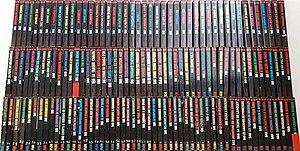
Premiers SAS.
Cette page présente les 200 romans de la série SAS, créée par Gérard de Villiers et mettant en scène le héros Malko Linge.
SAS est une série de romans d'espionnage écrite par Gérard de Villiers, parfois qualifiés de « romans de gare » à cause de leur style léger et de leur lecture rapide. La série est intitulée ainsi en référence au prédicat honorifique Son Altesse Sérénissime du héros de la collection, Malko Linge.
Gérard de Villiers, né et mort à Paris, est un écrivain, journaliste et éditeur français. Il est notamment connu pour avoir écrit la série de romans d'espionnage SAS.